Milan Kujundžić Aberdar

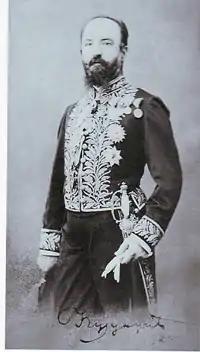
Milan Kujundzić Aberdar in uniform

Milan Kujundžić Aberdar (1842–1893) was a Serbian poet, philosopher and politician.